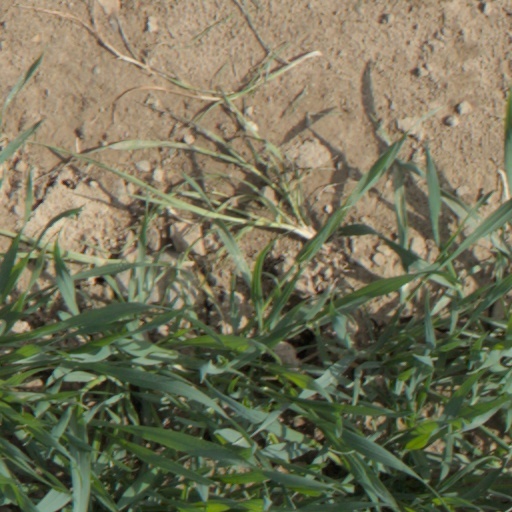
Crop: wheat